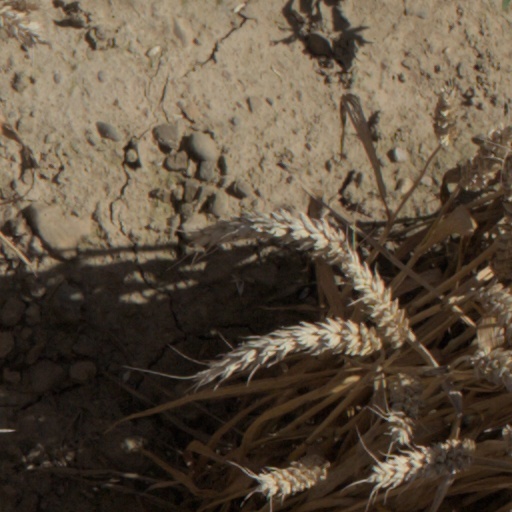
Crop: wheat